Air Zonk

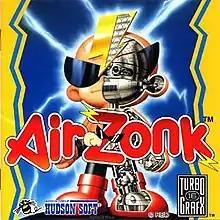
US cover art

Air Zonk is a 1992 scrolling shooter video game developed by Red Company with assistance from Naxat Soft and released by Hudson Soft for the TurboGrafx-16. "Air Zonk" was an effort to update the company's image with a modern, punkish character named Zonk, who bears a deliberate resemblance to the TurboGrafx-16's caveman mascot, Bonk.